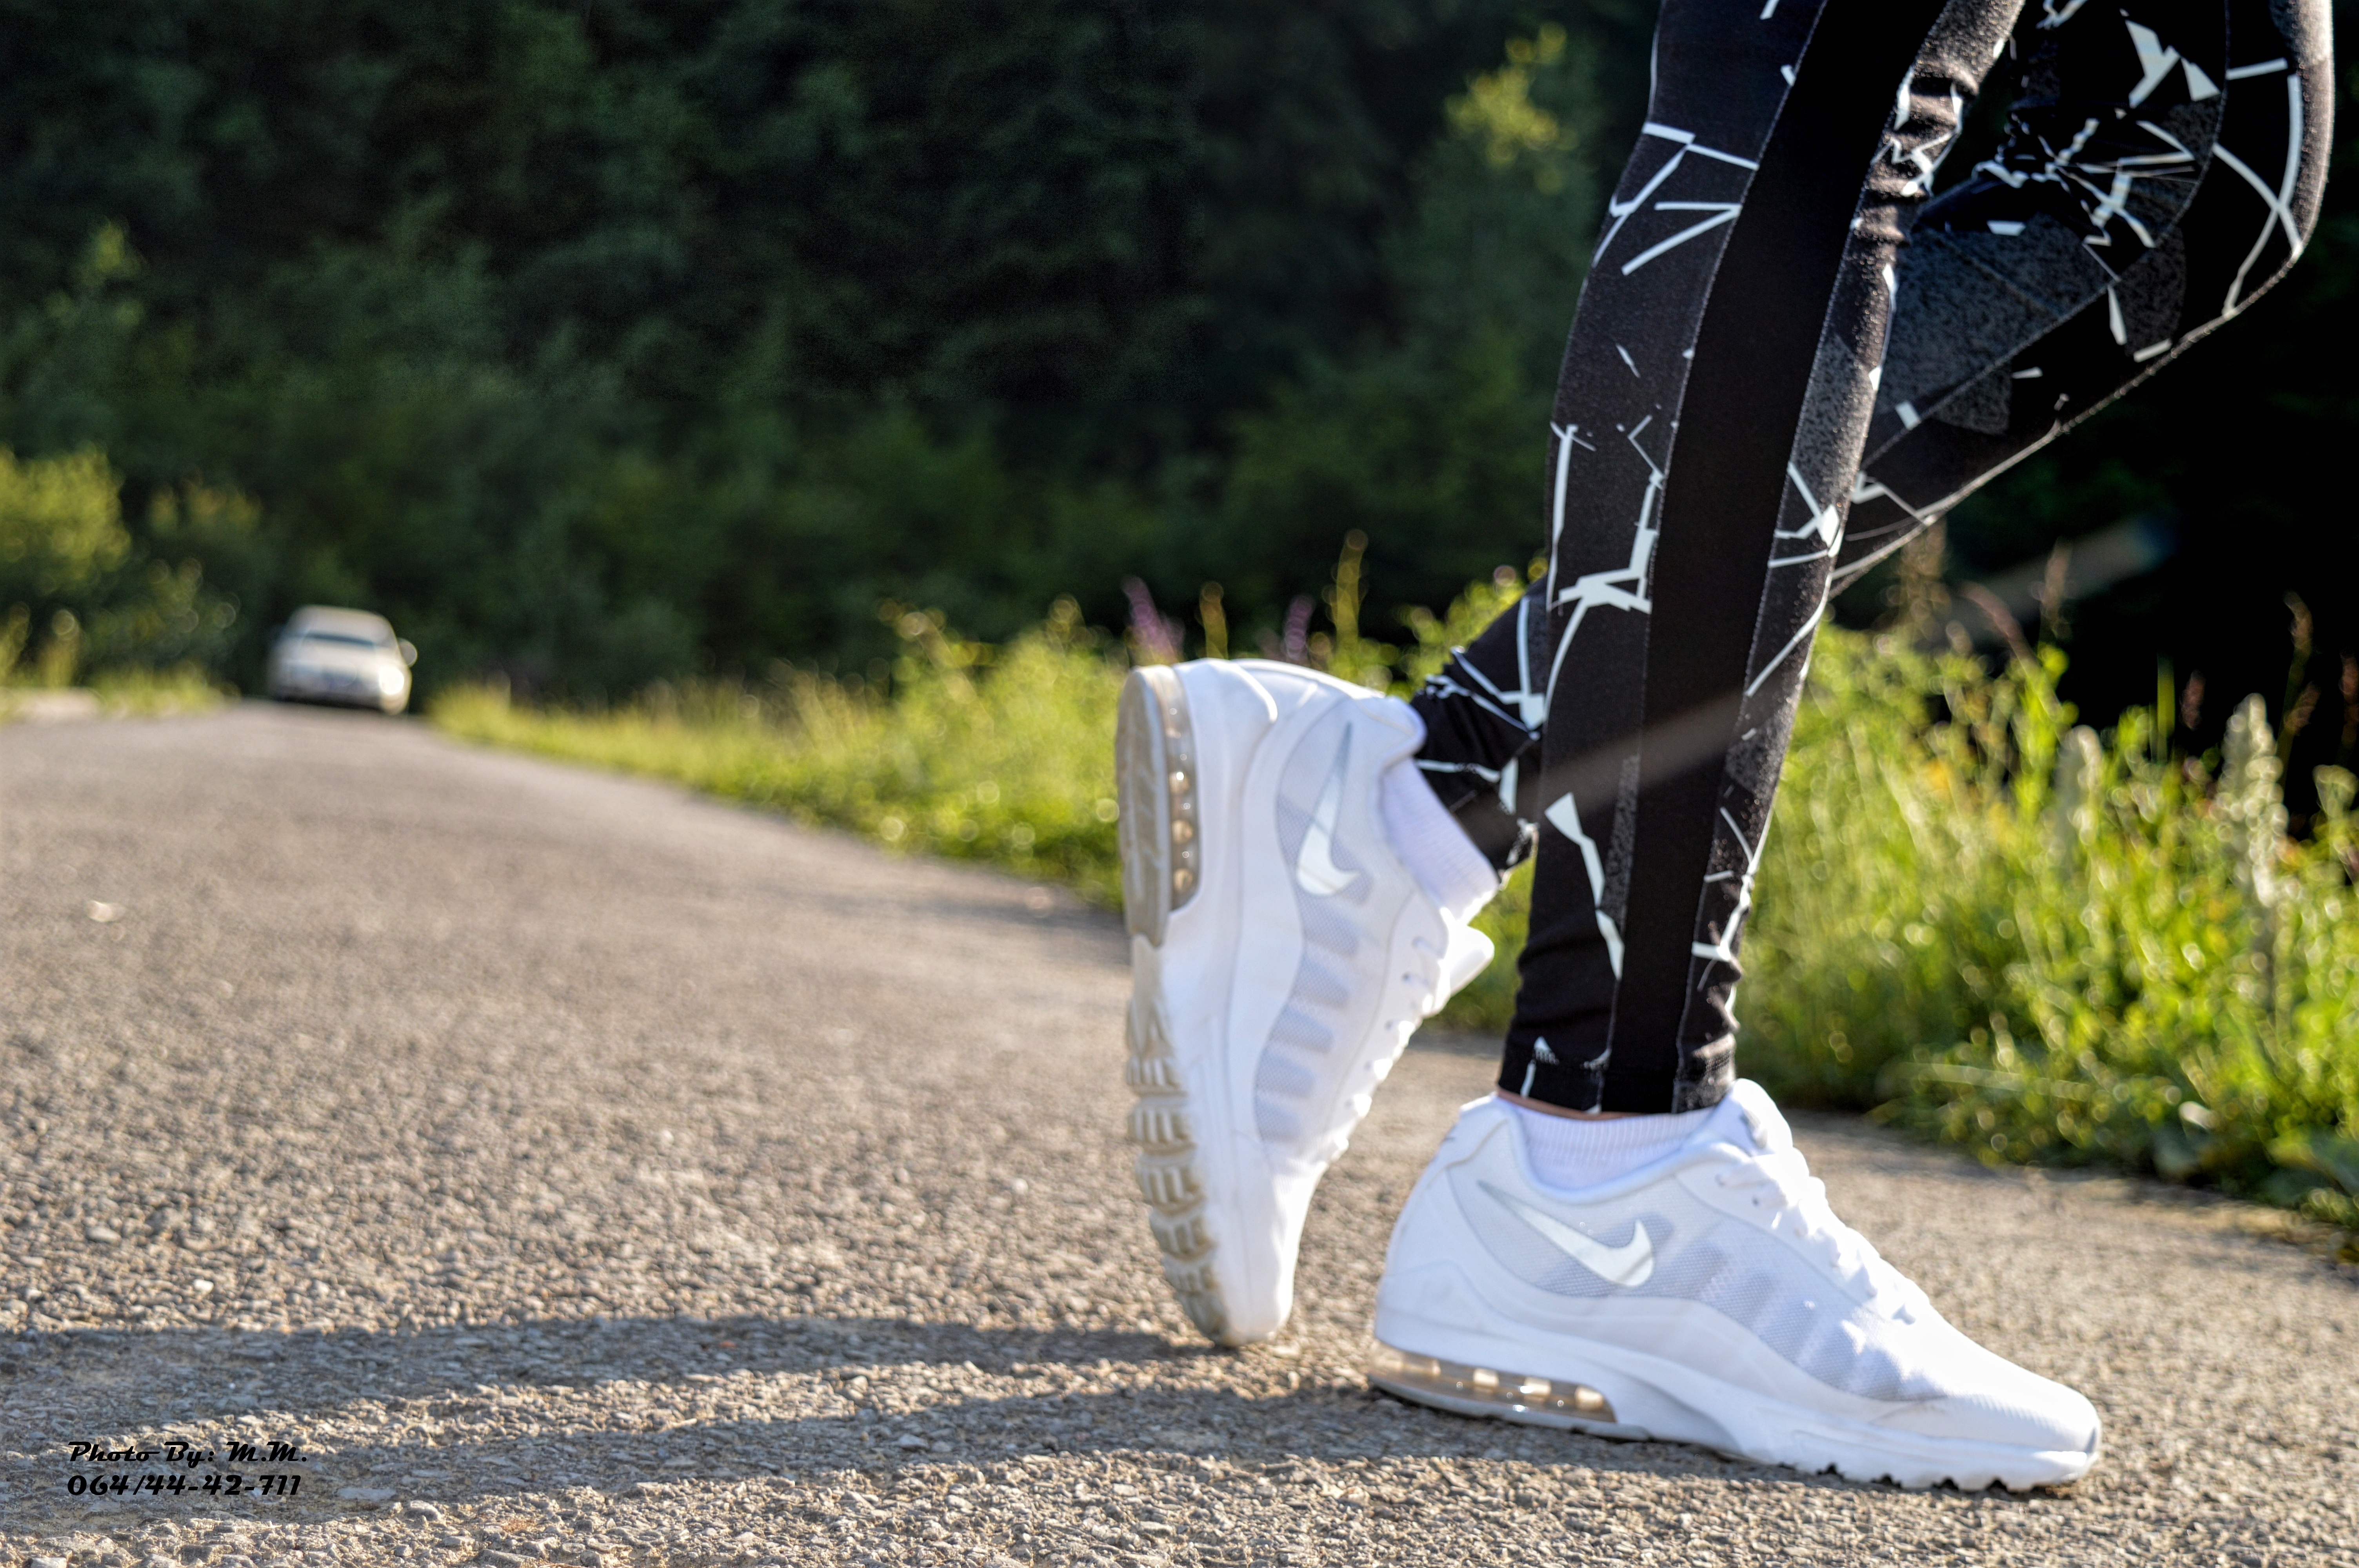
grass, walking, shoe, white, lawn, spring, season, footwear